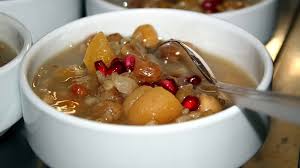
Yemek: asure